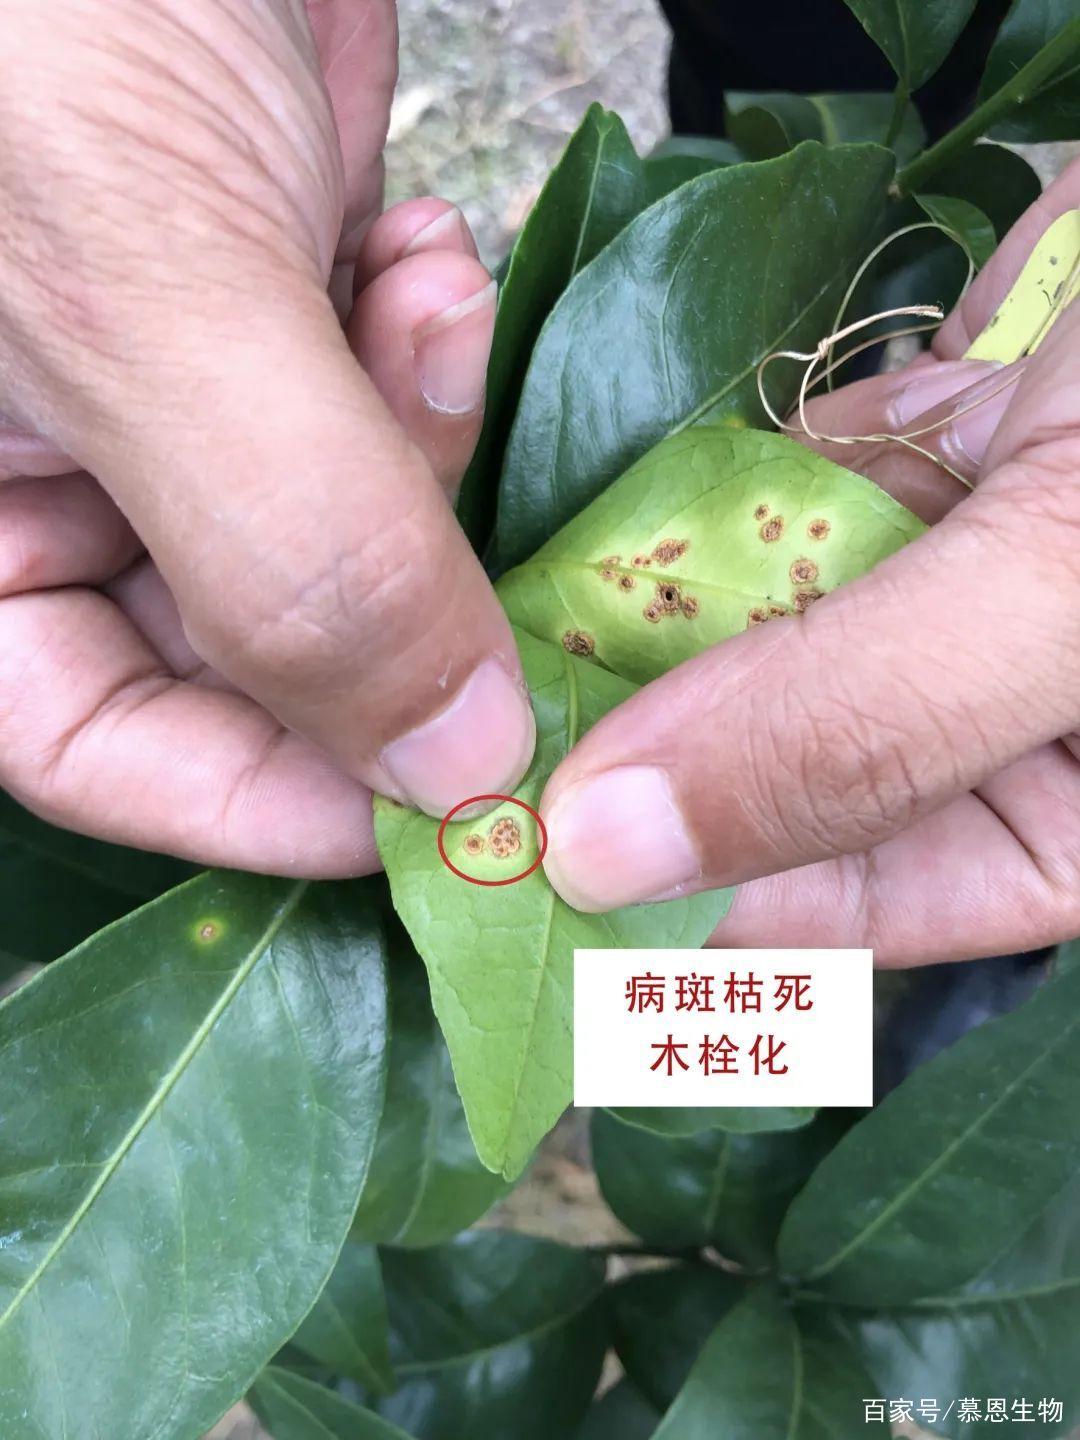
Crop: unknown
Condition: citrus_citrus_canker